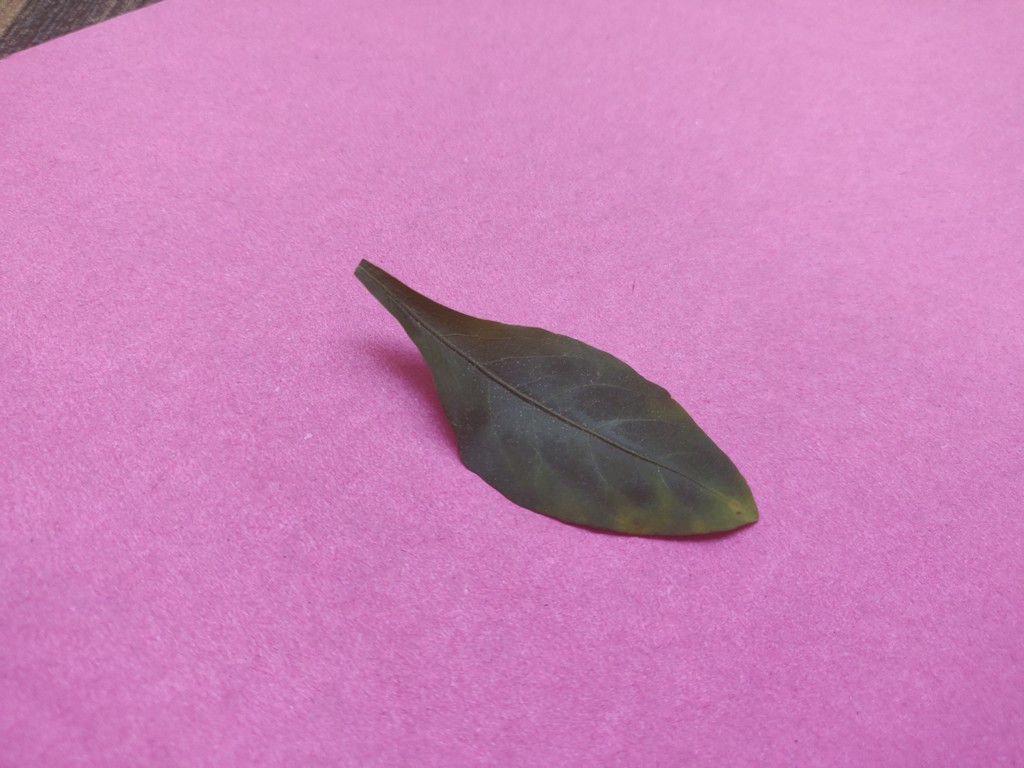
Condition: Unhealthy
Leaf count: single
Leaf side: front